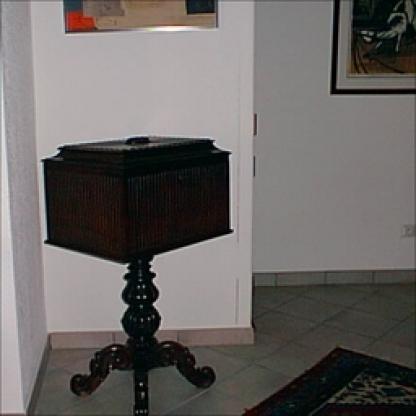
Scene: Indoor